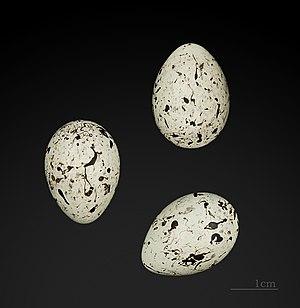
Le Bruant zizi, décrit par Linné en 1766, est une espèce de passereaux appartenant à la famille des Emberizidae.